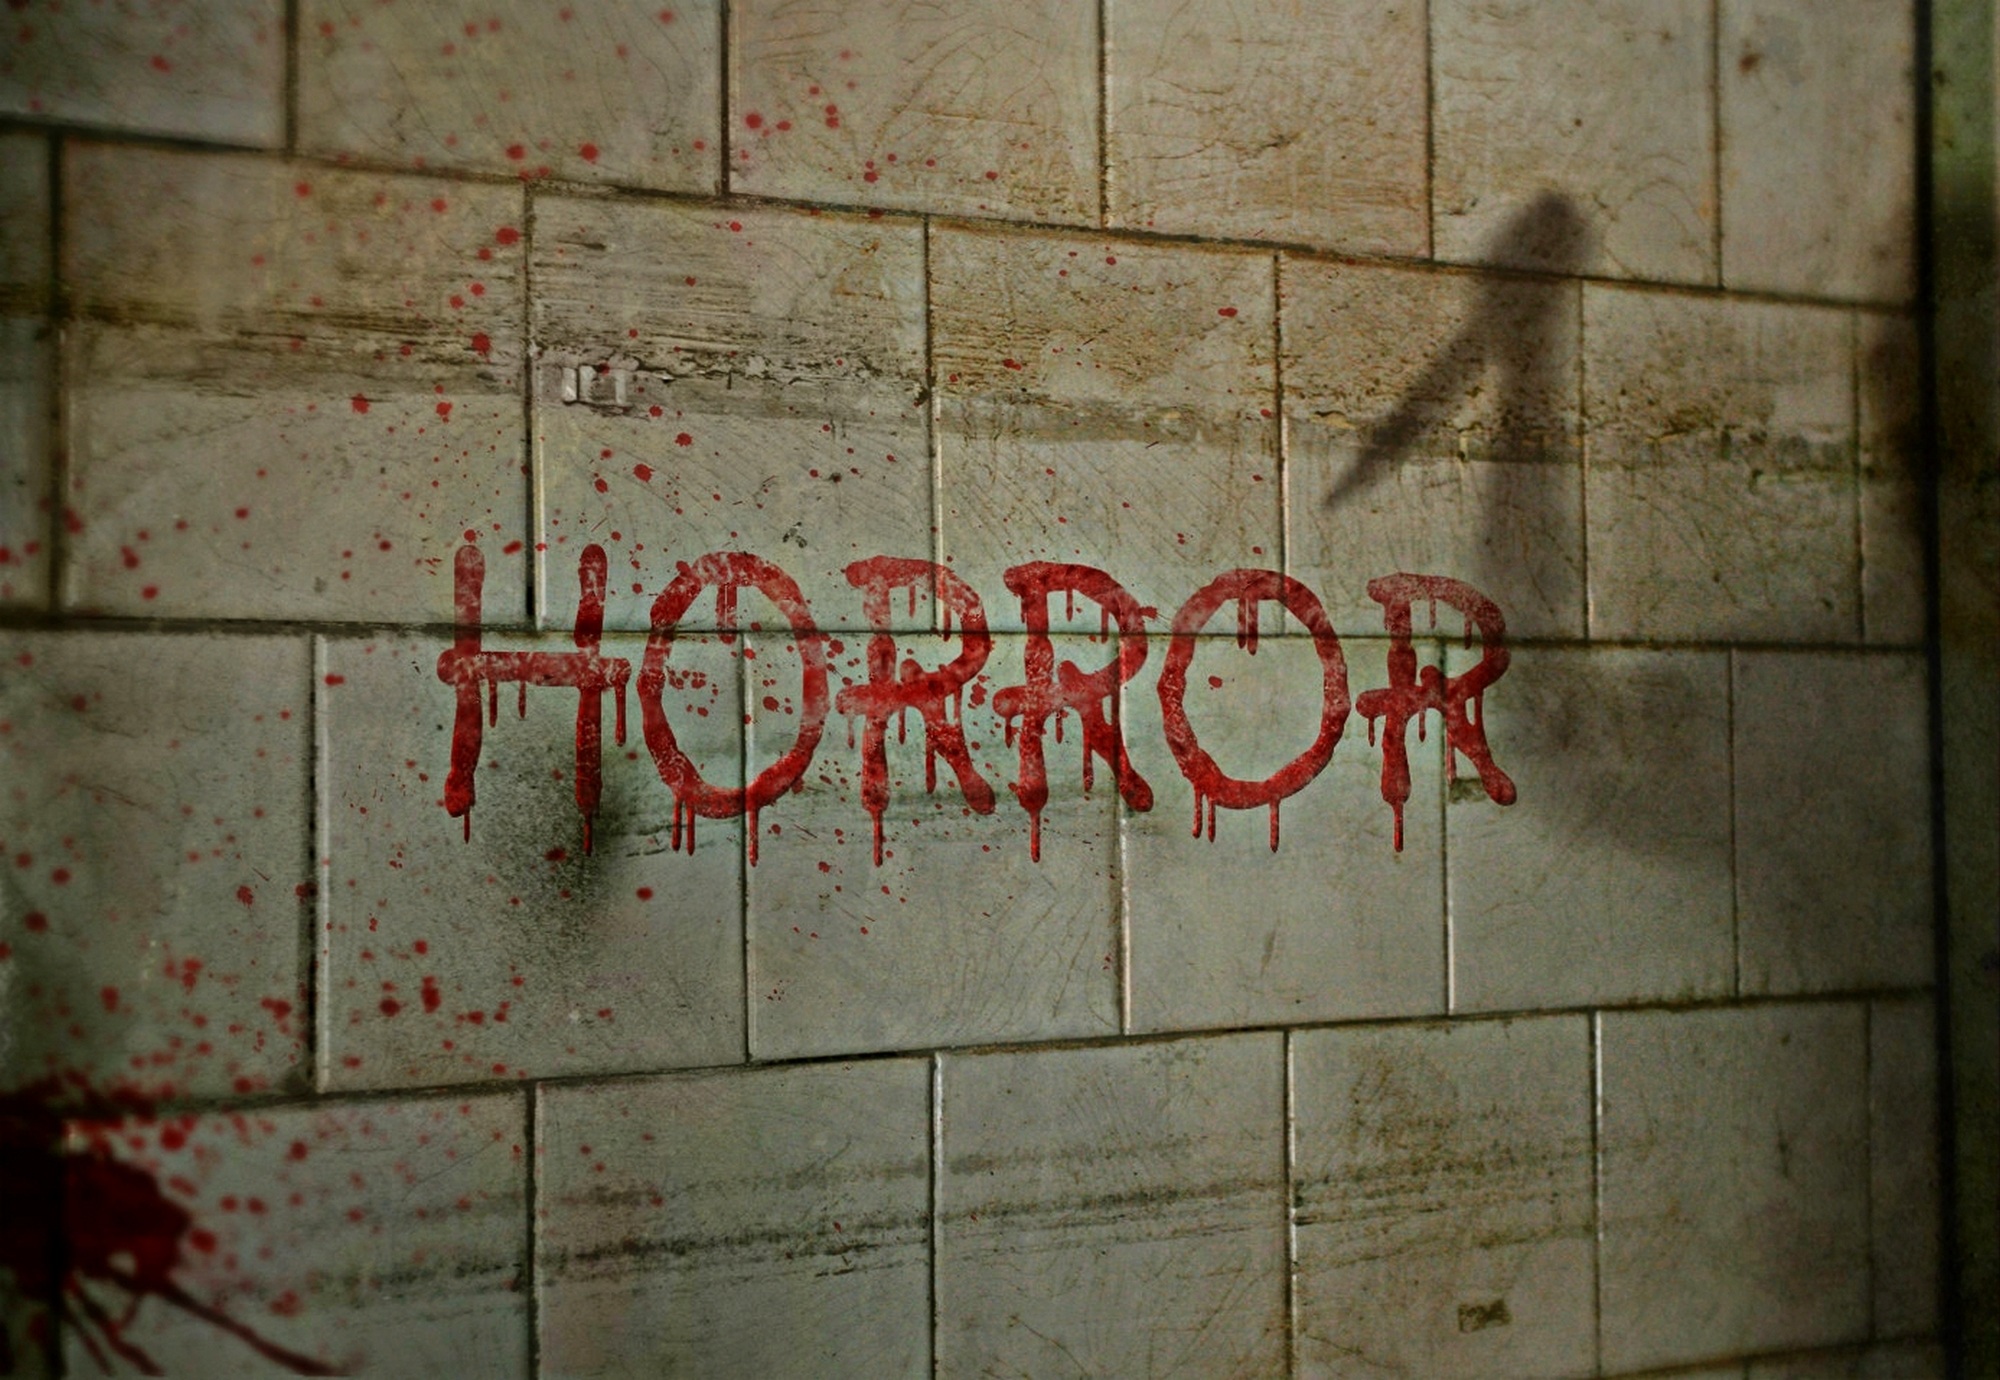
texture, number, wall, line, red, color, shadow, gray, knife, font, art, fear, blood, design, text, letters, horror, shape, cover, shock, murder, lettering, modern art, crime scene, hispanic, assassination attempt, atrocities, shivers, bloodbath, blood drop, tiled wall